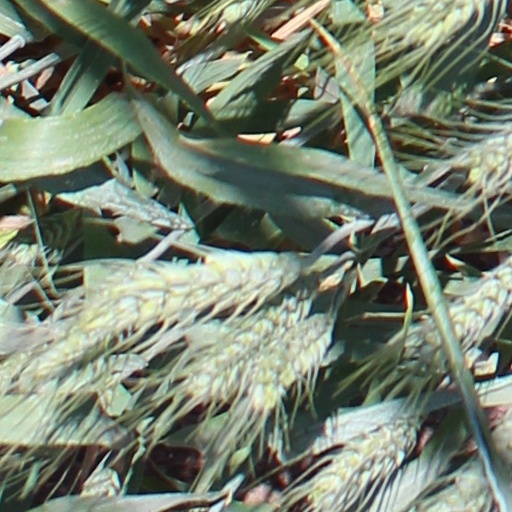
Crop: wheat